Women's suffrage in film

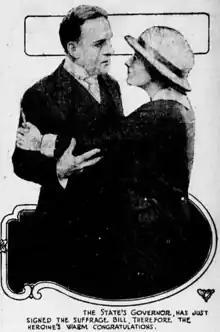
Image and caption from a "New York Tribune" article about the pro-suffrage film "Your Girl and Mine" (1914)

Though suffrage organizations did not make any official films after 1914, early Hollywood studios and filmmakers continued to comment on the campaign for women's suffrage in their films. Dorothy Davenport starred in "Mothers of Men" (1917), a melodrama that depicted a future where a suffragist holds an important political office. "The Woman in Politics" (1916), "One Law for Both" (1917), and "Woman" (1918) continued to "applaud suffragists' long persistent efforts for political equality."